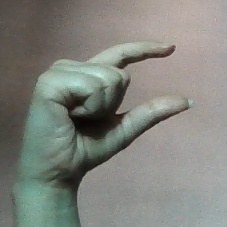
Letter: dal